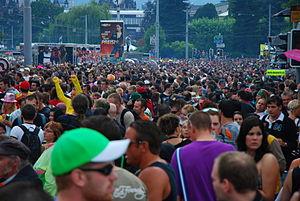
La Street Parade est une technoparade organisée chaque année depuis 1992 dans les rues de Zurich, le long du lac. En ce qui concerne la taille, elle rivalise avec la Love Parade dont elle s'inspire. La Street Parade est devenu le plus grand événement techno-party du monde à la suite de l'arrêt de la Love Parade en raison d'une tragédie survenue le 24 juillet 2010. La Street Parade est l'événement annuel le plus important à Zurich. Elle a lieu normalement début août. Elle frôle le million de participants dans ses éditions de 2012 à 2014.